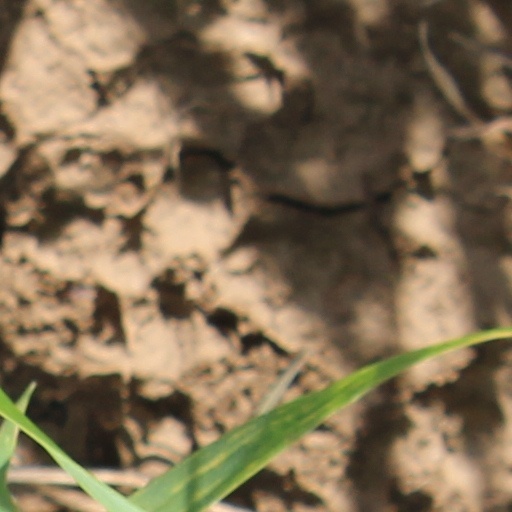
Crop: wheat